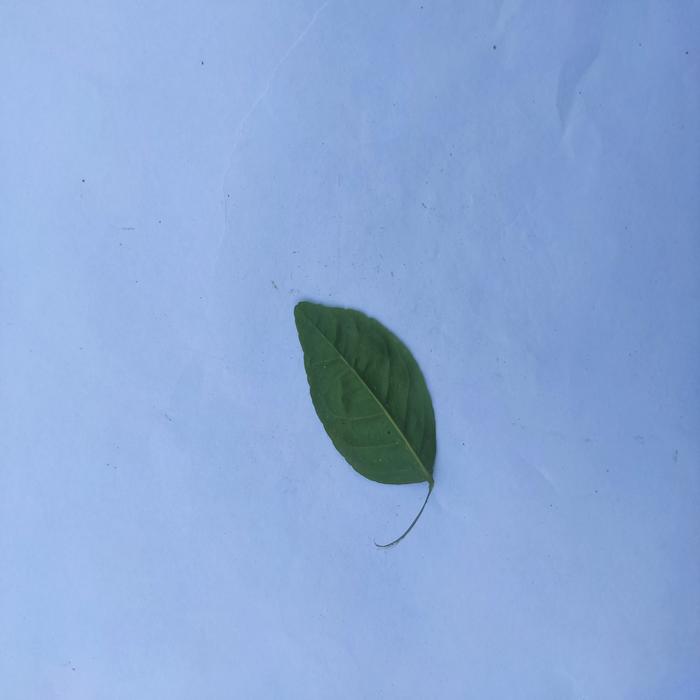
Crop: Aegle Marmelos
Leaf condition: Healthy_Leaf